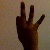
The image shows a hand gesture representing the number 9 in Indian Sign Language.